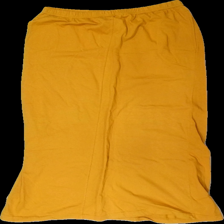
View: front
Type: Skirt
Category: Ladies
Brand: Gudrun Sjödén
Brand text on label: eco concept
Colors: Yellow
Material: 100% cotton
Cut: Regular
Size: L
Season: All
Price range: 50-100
Recommended usage: Reuse